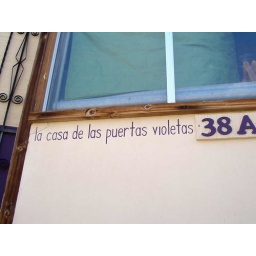
Known in the community as the house with the purple doors